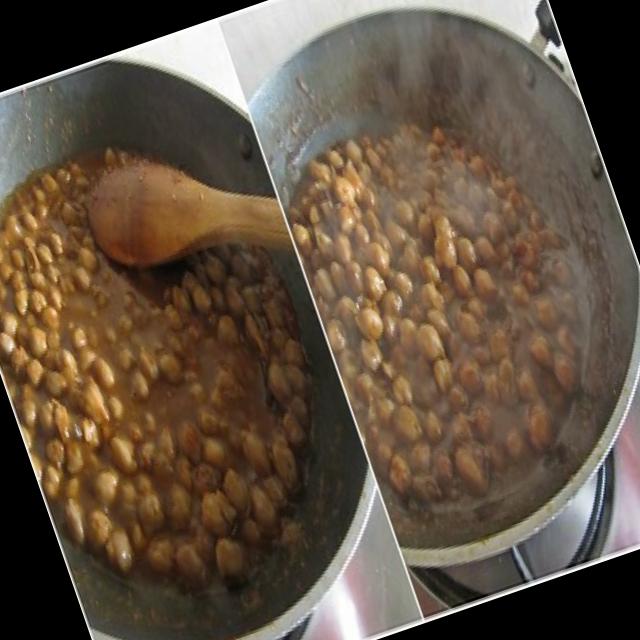
Dish: chole